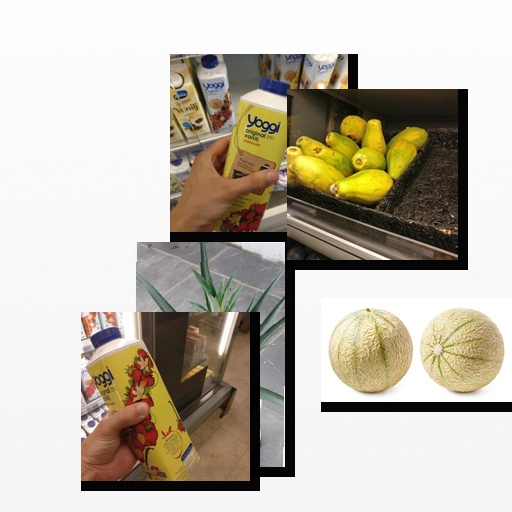
Food items: papaya, strawberry_yogurt, strawberry_yoghurt, pineapple, cantaloupe